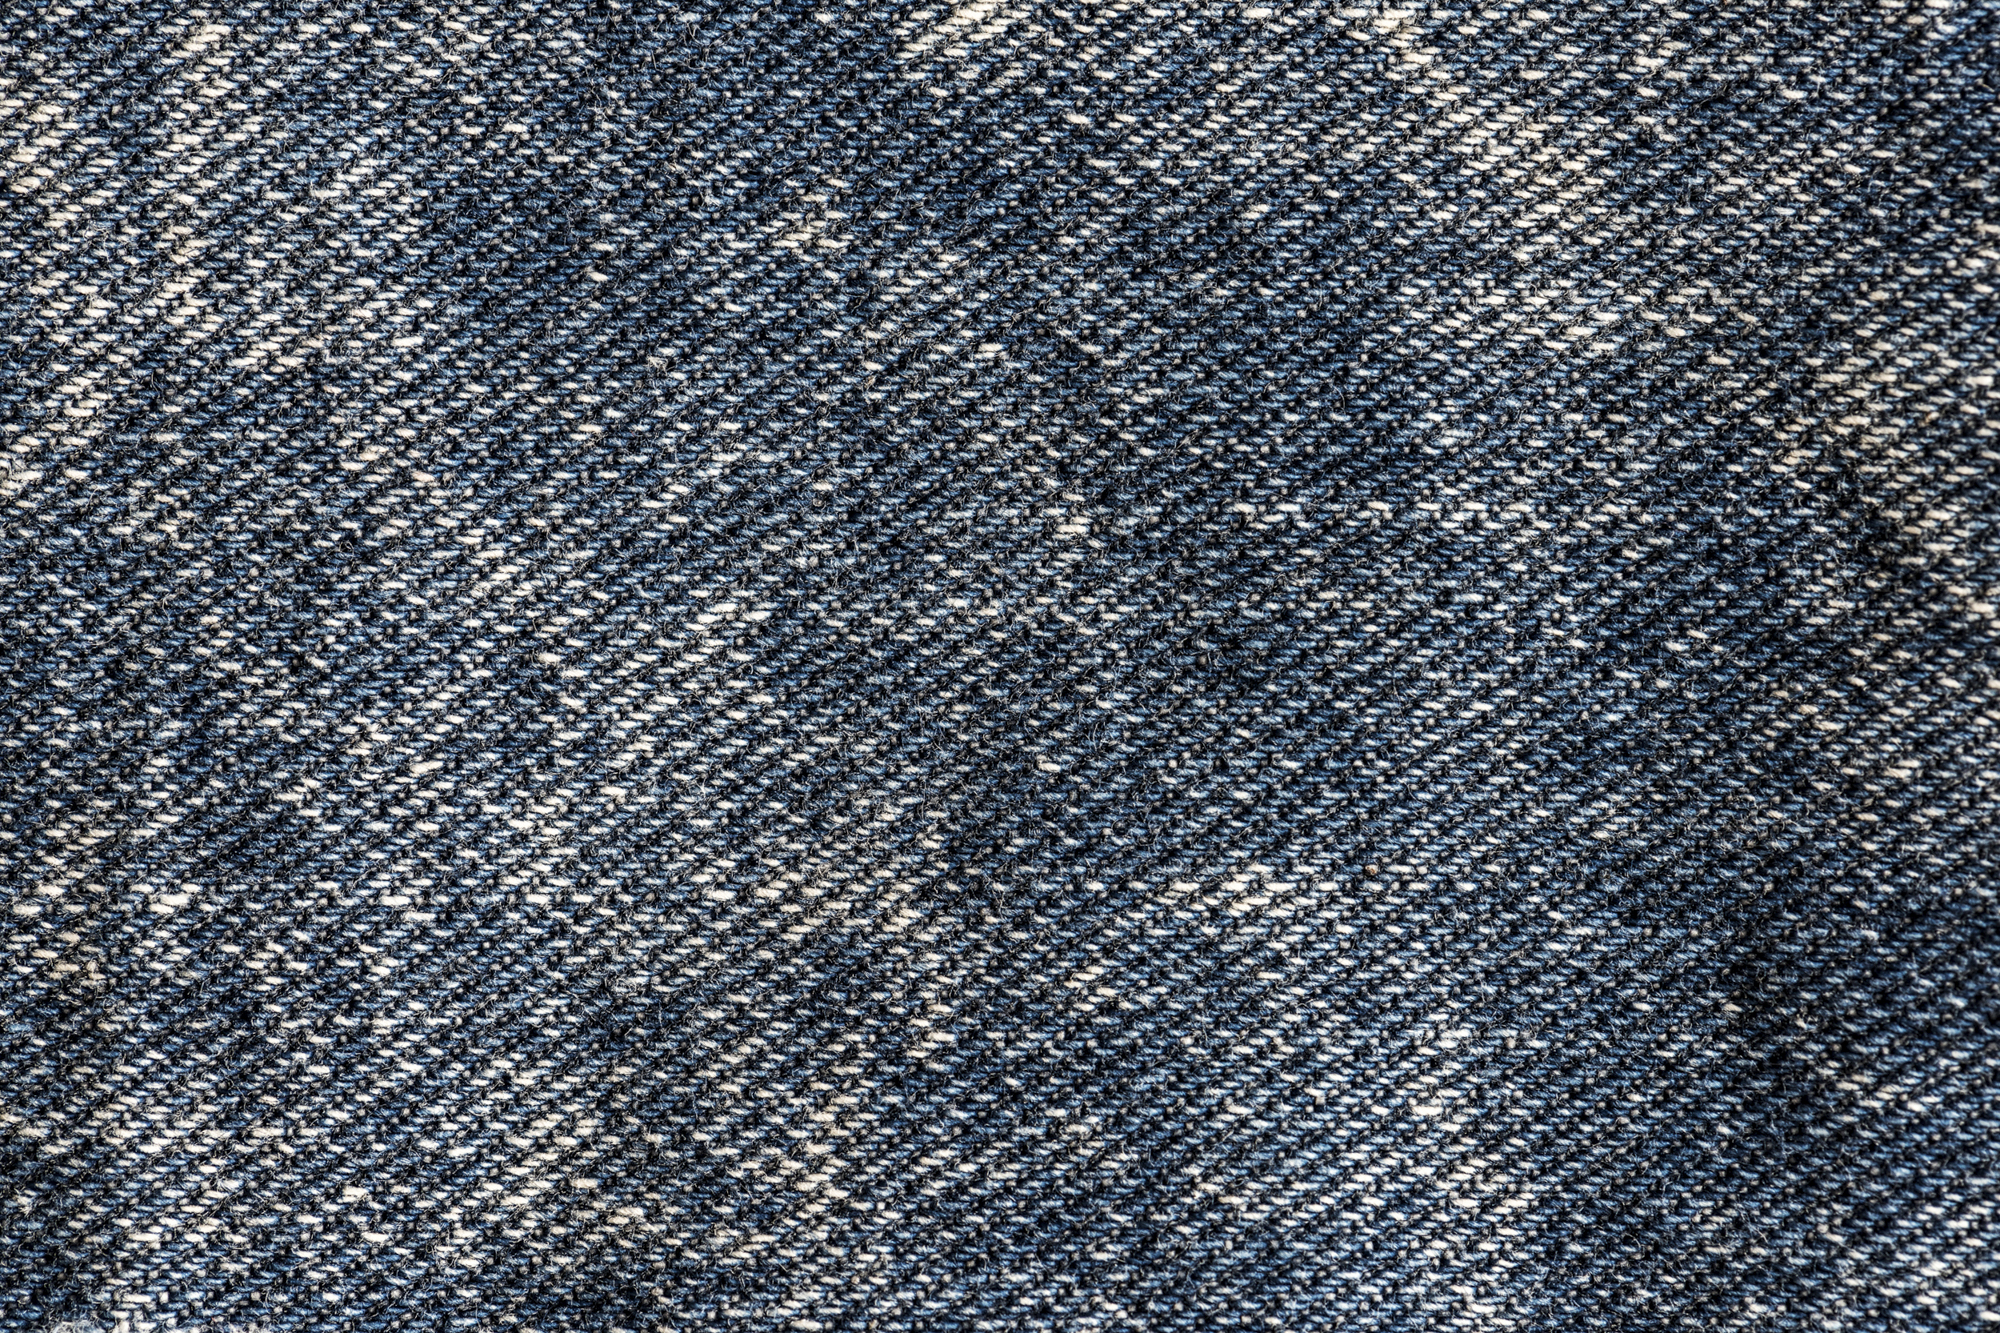
attractive, backdrop, background, cloth, clothes, copy space, decor, decorate, decoration, design space, fabric, jeans, pattern, soft, surface, texture, textured, wall, wool, woven, blue, sky, black and white, asphalt, road surface, woven fabric